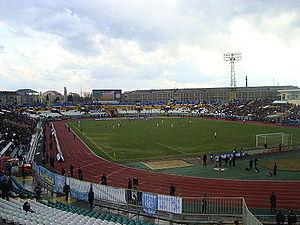
Louhansk ou Lougansk est une ville d'Ukraine et la capitale administrative de l'oblast de Louhansk. Elle s'est aussi appelée Vorochilovgrad entre 1935 et 1958 puis de 1970 à 1990.